Wisconsin Badgers

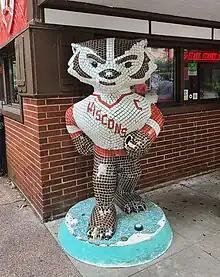
Bucky Badger statue on State Street

Wisconsin was dubbed the "Badger State" because of the lead miners who first settled there in the 1820s and 1830s. Without shelter in the winter, they had to "live like badgers" in tunnels burrowed into hillsides.